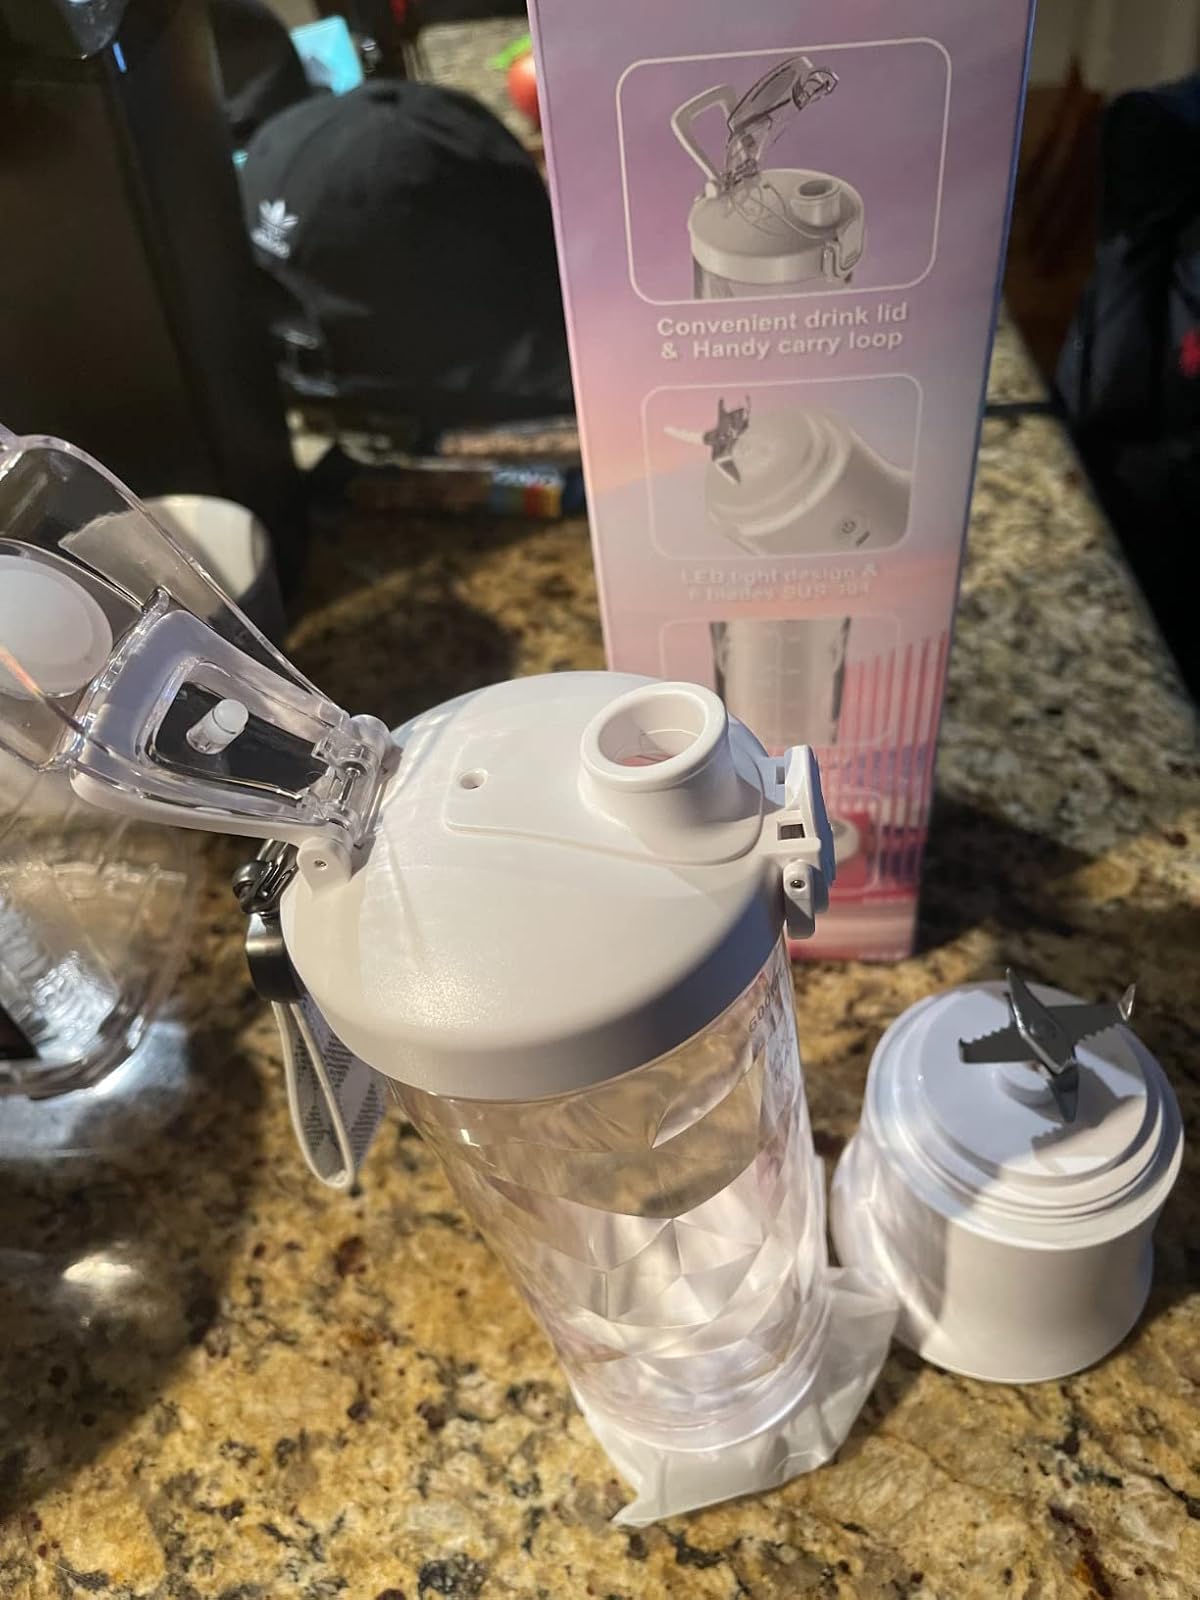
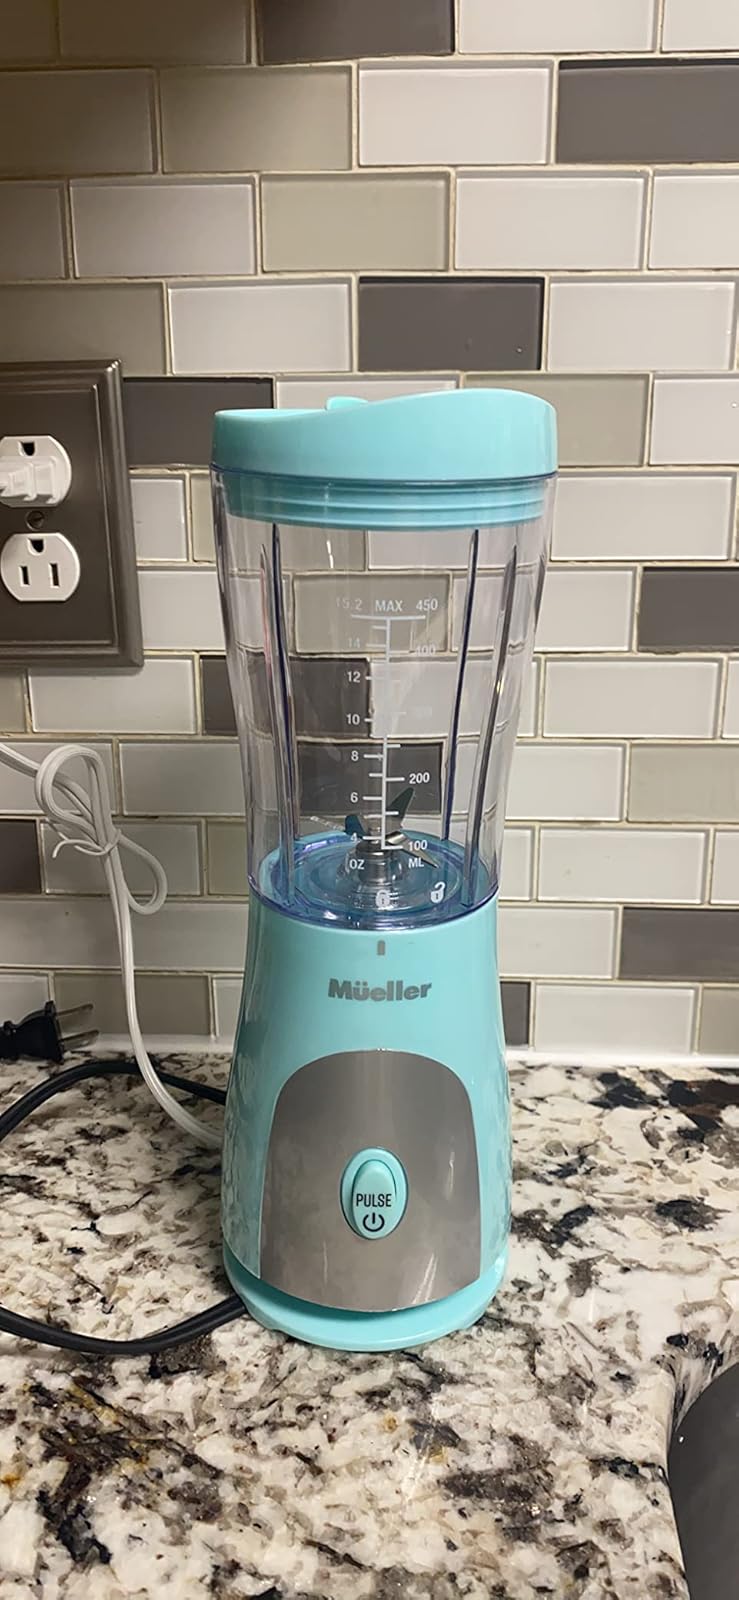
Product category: items_blender
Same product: no